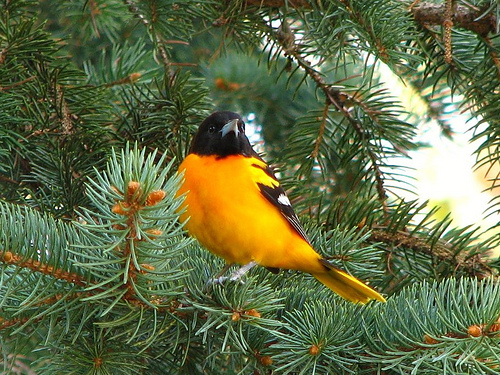
this is a yellow bird with a black wing and head.
this bird has a very bright abdomen and breast with black and white coverts as well as a black crown.
this colorful bird has bright yellow feathers throughout its breast, belly, and tarsus, a black head, and black, yellow and white feathers throughout the top of its body.
this small bird has a black head, an orange breast and under belly and a silver bill.
a colorful bird with a bright orange breast and deep black head and wings with a yellow and black tail.
this bird has feathers that are black and white and has a yellow body
this bird has wings that are black and white and has an orange belly
this bird has an orange underside and a black head.
a bird with a bright orange breast and a dark black crown.
this bird has a vibrant yellow covering on its body with a black crown.
Species: Baltimore Oriole